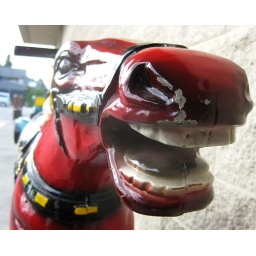
The creepy red pony ride in front of the Red Apple grocery store.